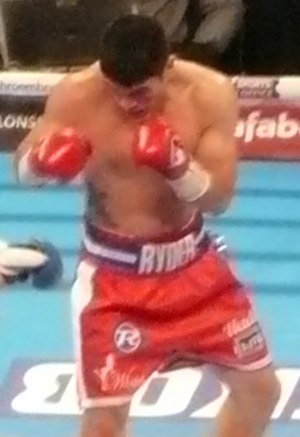
John Ryder
John Ryder er en britisk professionel bokser. Han har udfordret to gange om den britiske-mellemvægtstitel i 2013 og 2015 og en gang for den britiske super-mellemvægtstitel i 2017. Han er bedst kendt for at have knock outet Patrick Nielsen i 5. omgang på undercardet til WBA-verdensmesteren George Groves vs Jamie Cox som en del verdens-turneringen World Boxing Super Seriespå Wembley Arena i London, den 14. oktober, 2017.